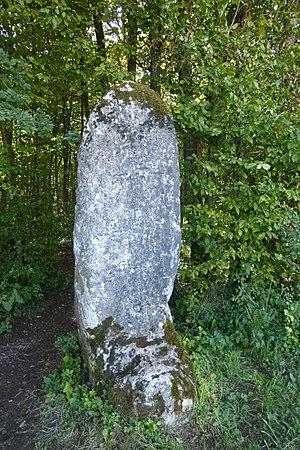
55 Saint-Mihiel, la Dame Schone, menhir
Cet article présente la liste des sites mégalithiques de la Meuse, en France.
Cet article recense les monuments historiques de la Meuse, en France.
Cet article recense les monuments historiques français classés en 1889.